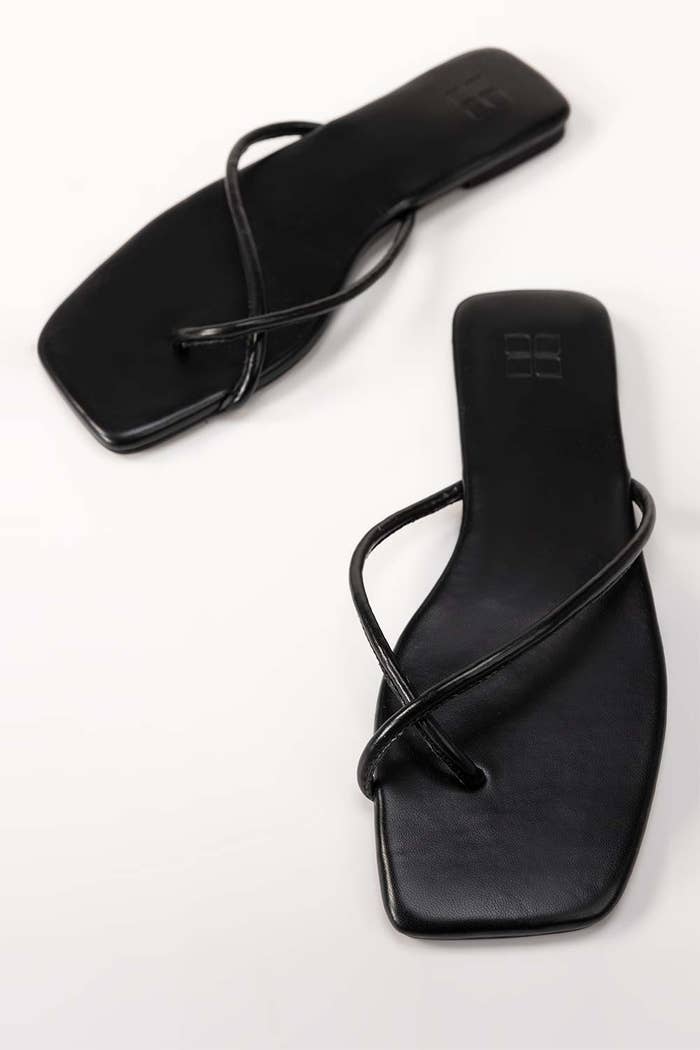
black leather jennifer flip flop